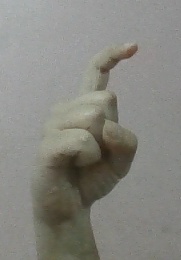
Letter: ra